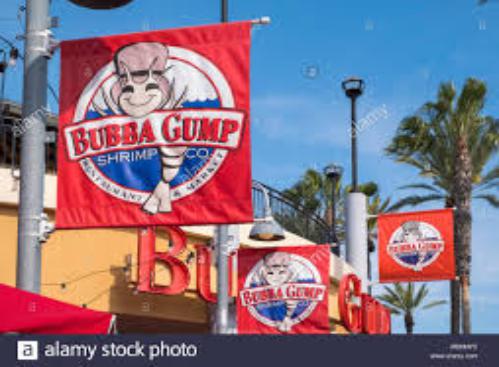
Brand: Bubba Gump Shrimp Company
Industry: Food